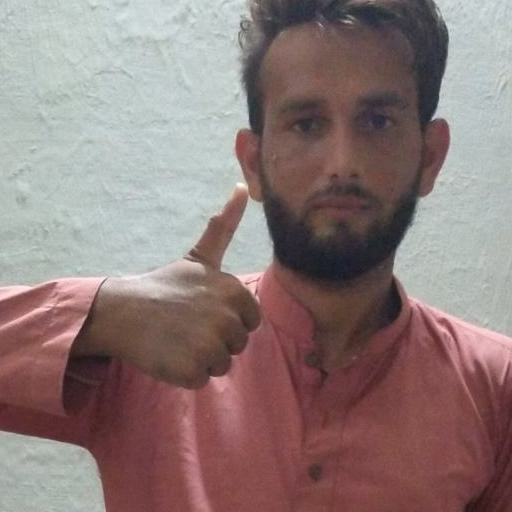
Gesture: like